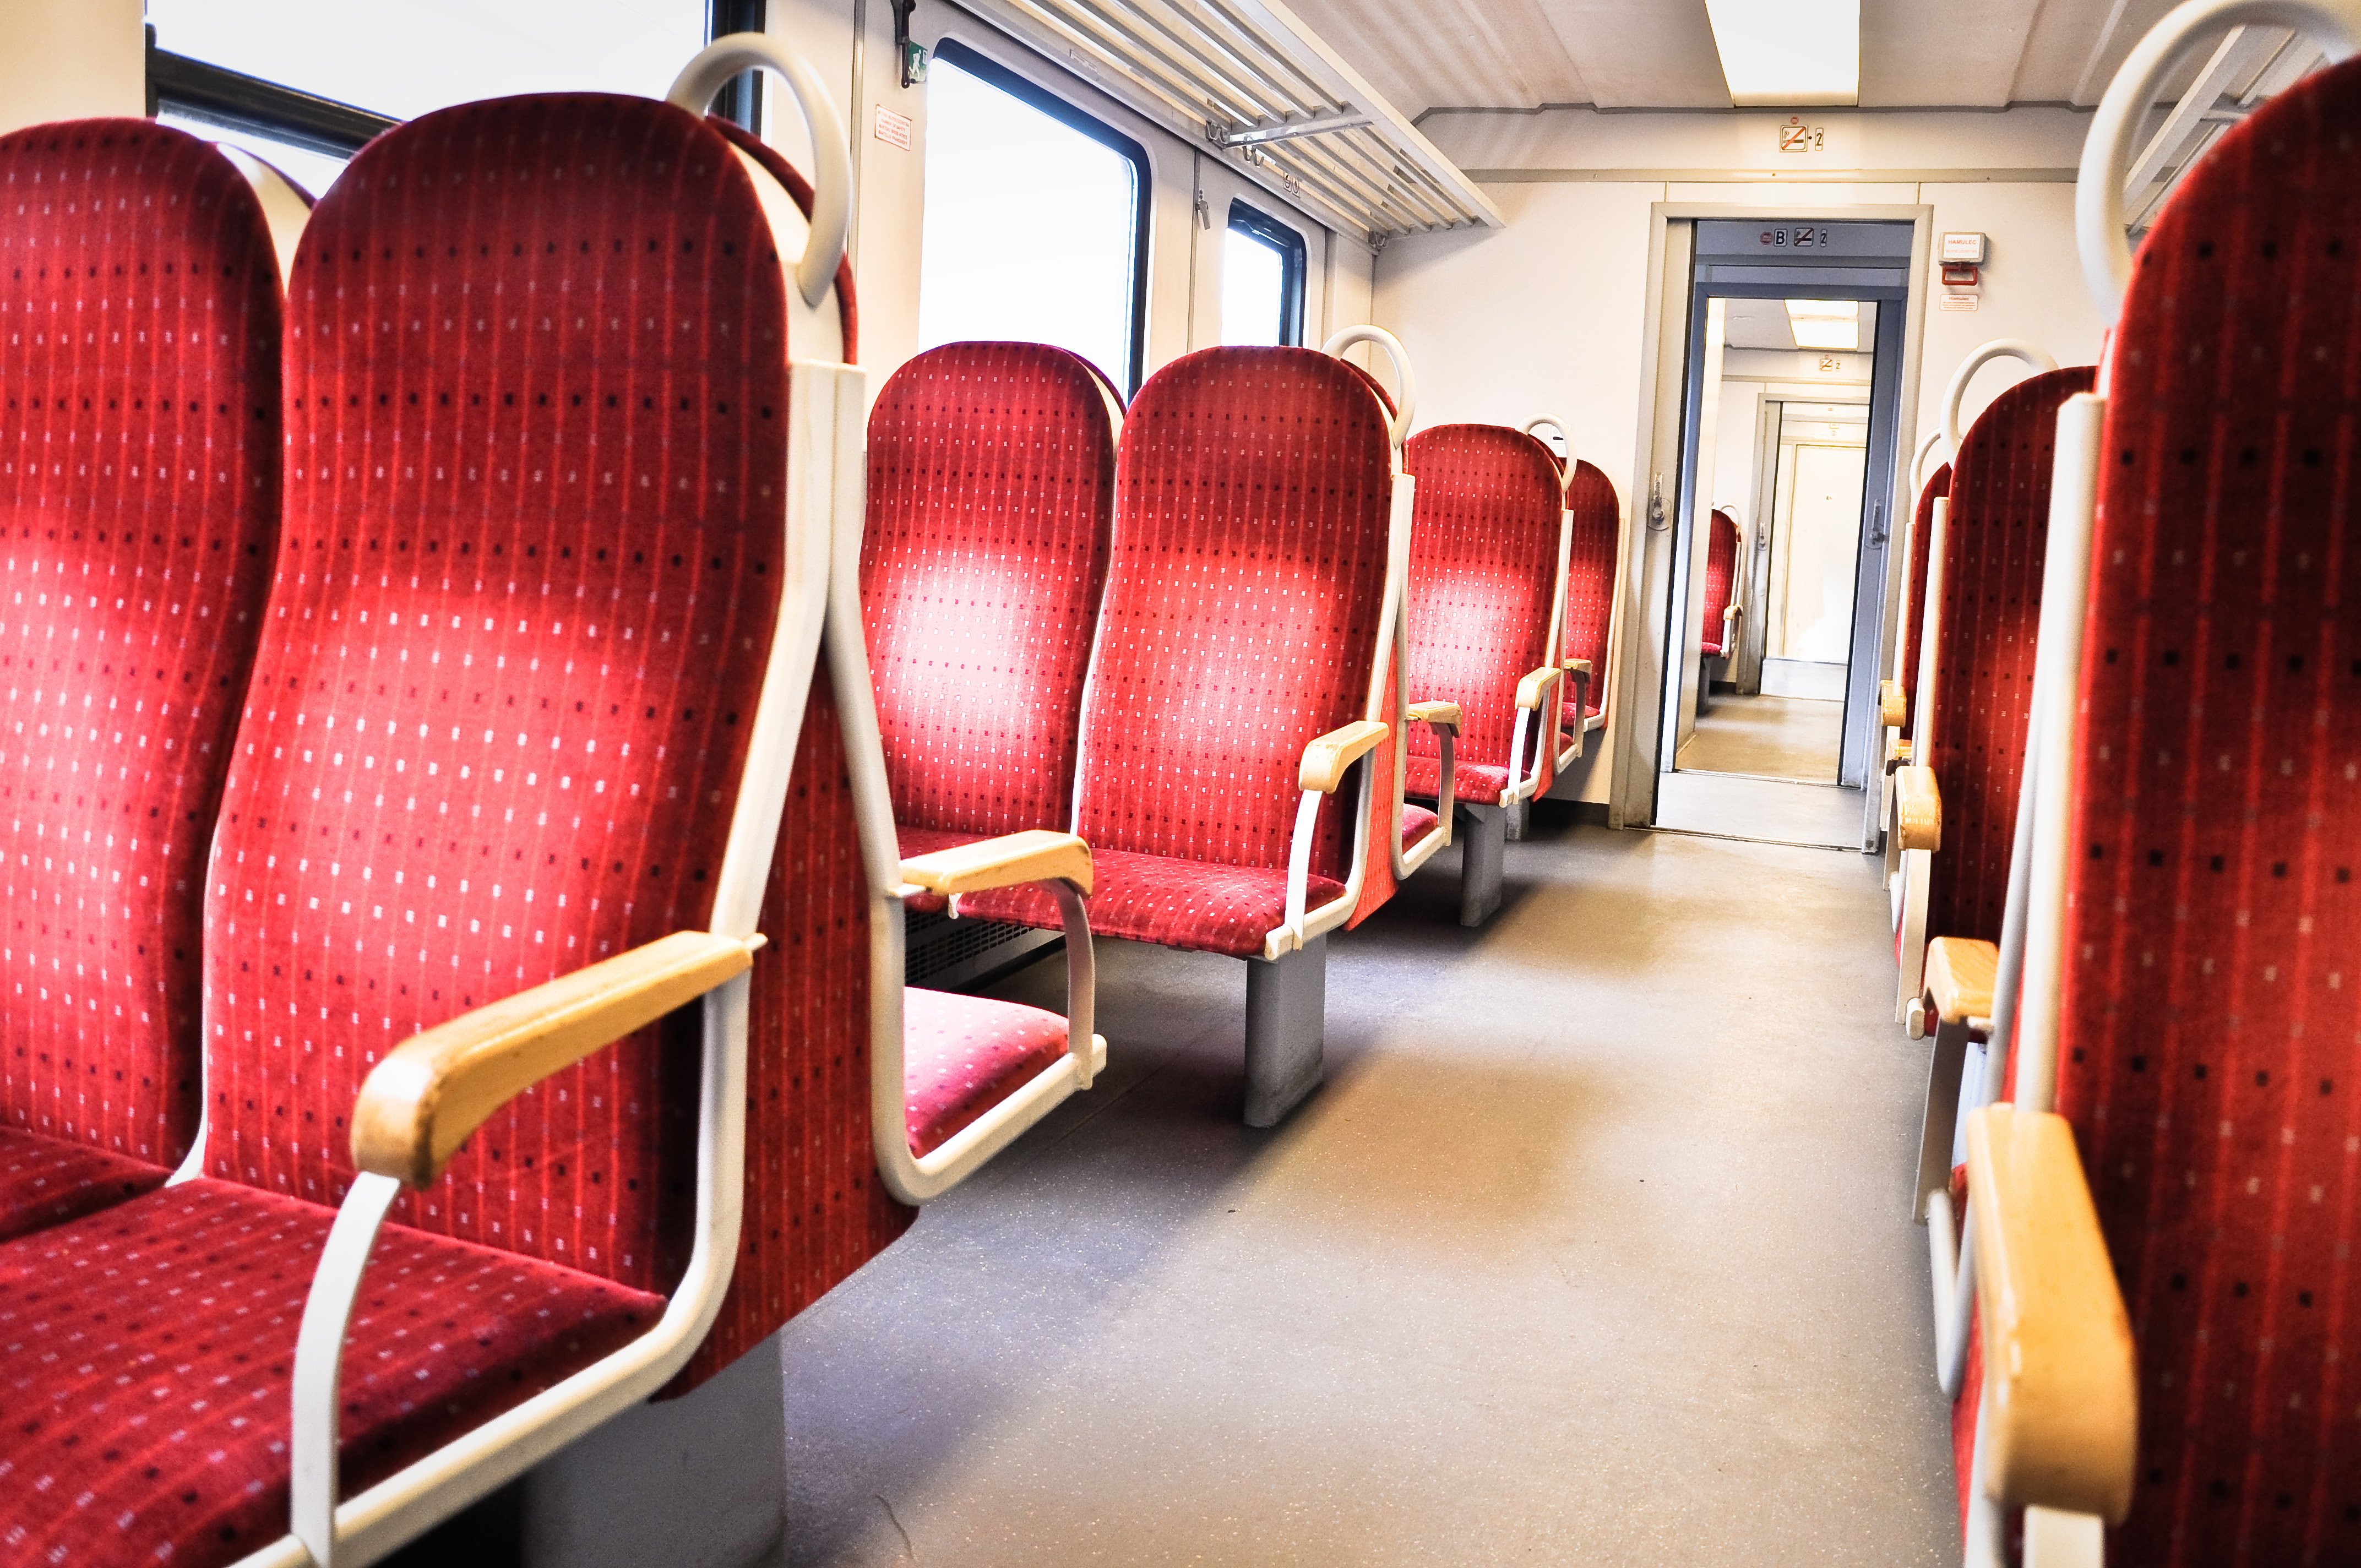
railway, wagon, interior, travel, transportation, europe, red, color, station, platform, industry, room, modern, interior design, inside, design, poland, trains, seats, polska, krakow, cracow, polish, pkp, railroads, voyage, passenger, compartment